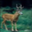
Label: deer